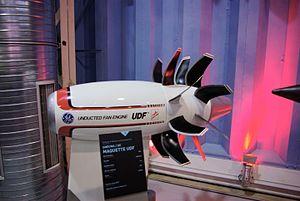
Maquette de l'Unducted Fan engine (UDF) présentée au musée Safran.